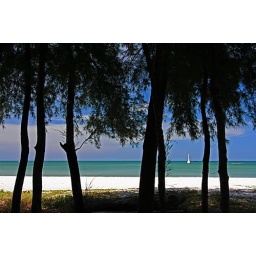
beach in front of the natural park office